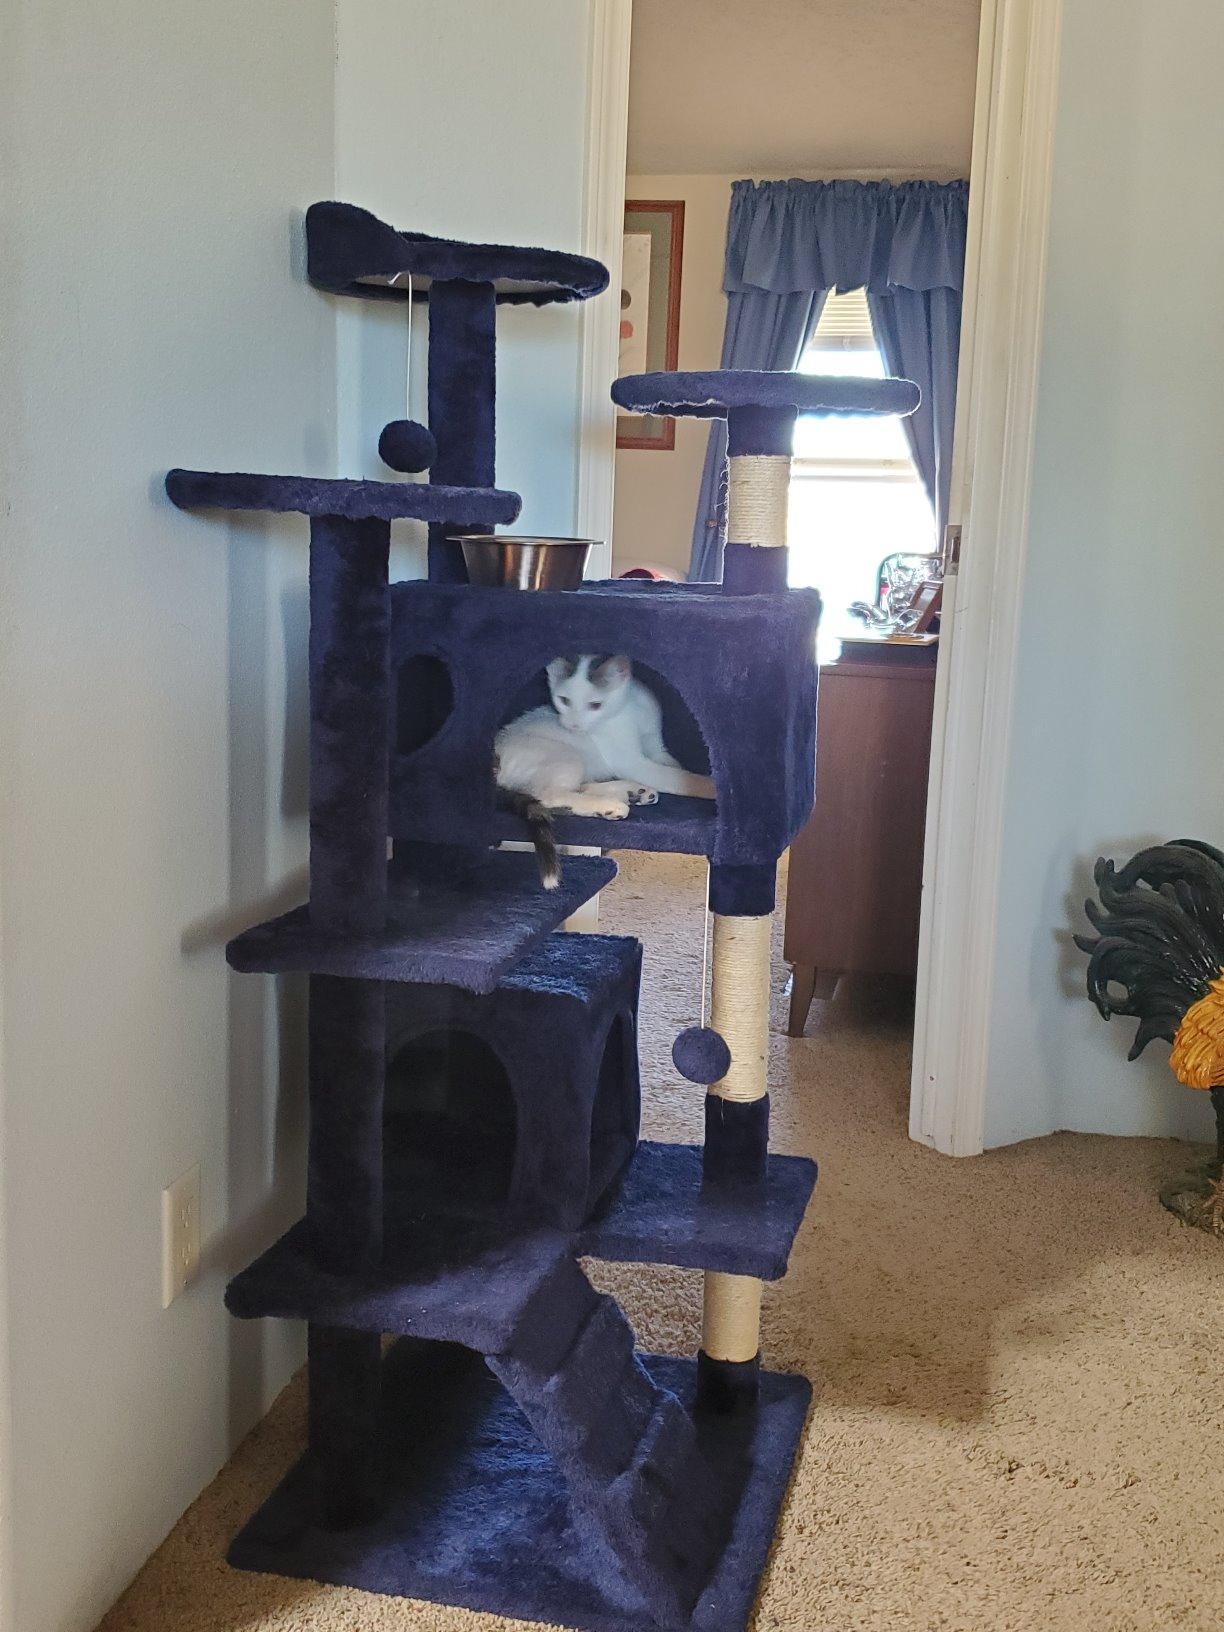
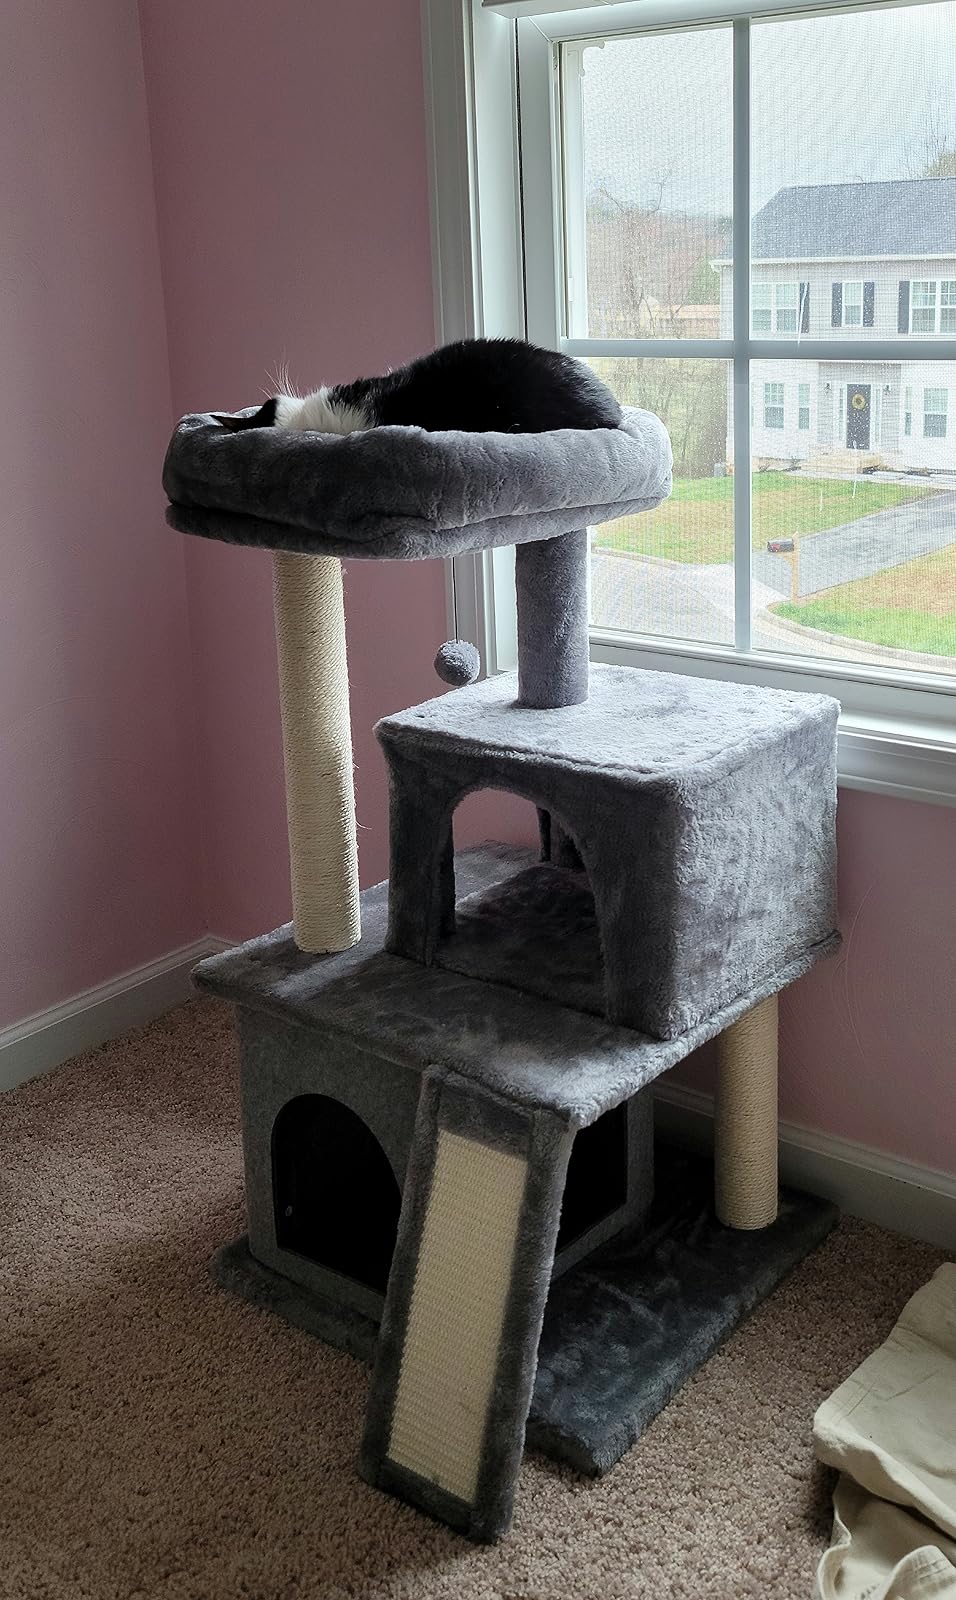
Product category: items_cat tree
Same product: no